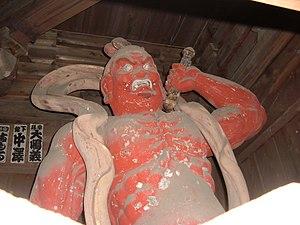
Le Saimyō-ji est un temple bouddhiste Shingon de la secte Shingon-shu Buzan-ha, situé à mi-hauteur d'une montagne, dans le bourg de Mashiko, préfecture de Tochigi au Japon. Construit en 737 et reconstruit en 1492, c'est l'un des quatre plus anciens temples de l'est du Japon. Il est le seul temple où l'on peut voir une statue d'Enma, le juge de l'enfer, riant. Le temple possède également une plantation de shikeidake, un bambou décoratif originaire de Chine avec des tiges à quatre côtés plutôt que rondes et qui poussent à 10 m de hauteur.